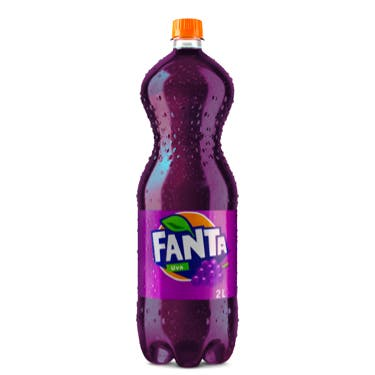
A Fanta grape flavor soda in a 2-liters plastic bottle